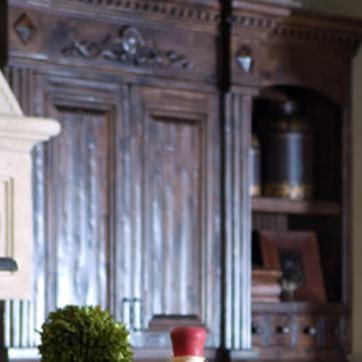
Material: wood